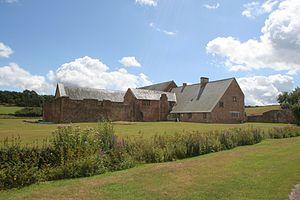
L'abbaye de Cleeve est un monastère cistercien situé proche du village de Washford en Somerset, Angleterre. L'abbaye a été fondée à la fin du XIIᵉ siècle pour abriter des moines de l'ordre cistercien. Durant ses 350 années d'histoire monastiques Cleeve ne s'est pas particulièrement distinguée des autres abbayes de l'ordre, fréquemment mal régie et souvent en difficultés financières. L'unique membre de la communauté à obtenir une certaine reconnaissance fut John Hooper, qui devint évêque durant la Réforme.